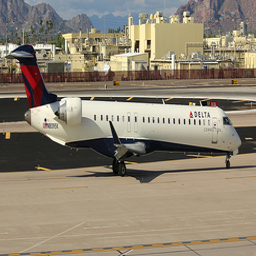
The large airplane is equipped to carry many passengers.
A delta airlines plane at an airport.
AN AIRPLANE TAXIING DOWN A RUNWAY AT THE AIRPORT
A airplane that is sitting on a runway.
A plane on a runway drives off to the air